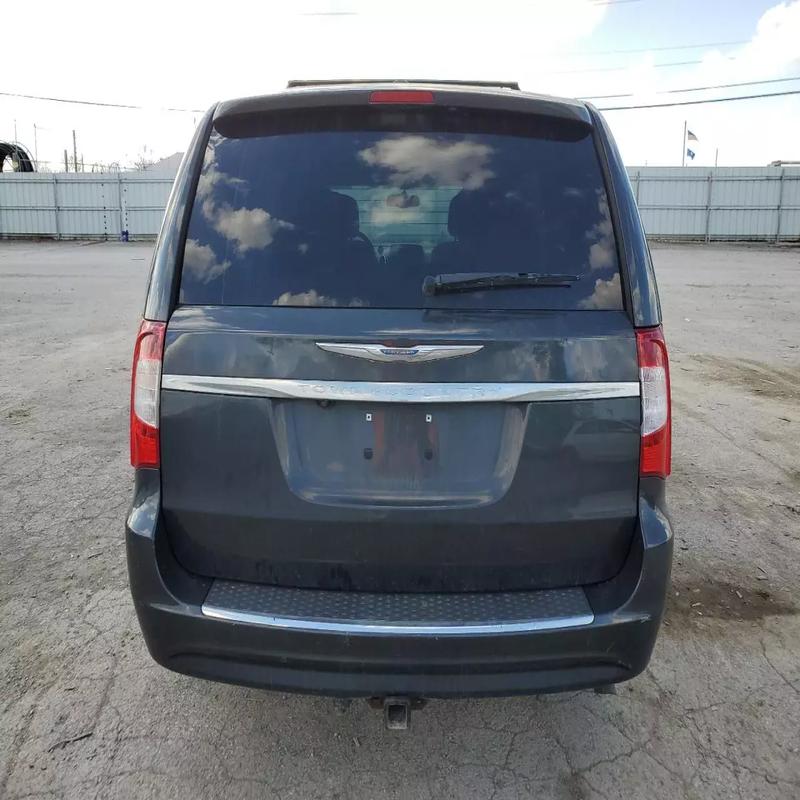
Aucun dommage détecté.
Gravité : aucun